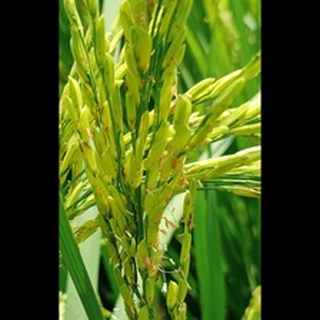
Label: healthy_rice